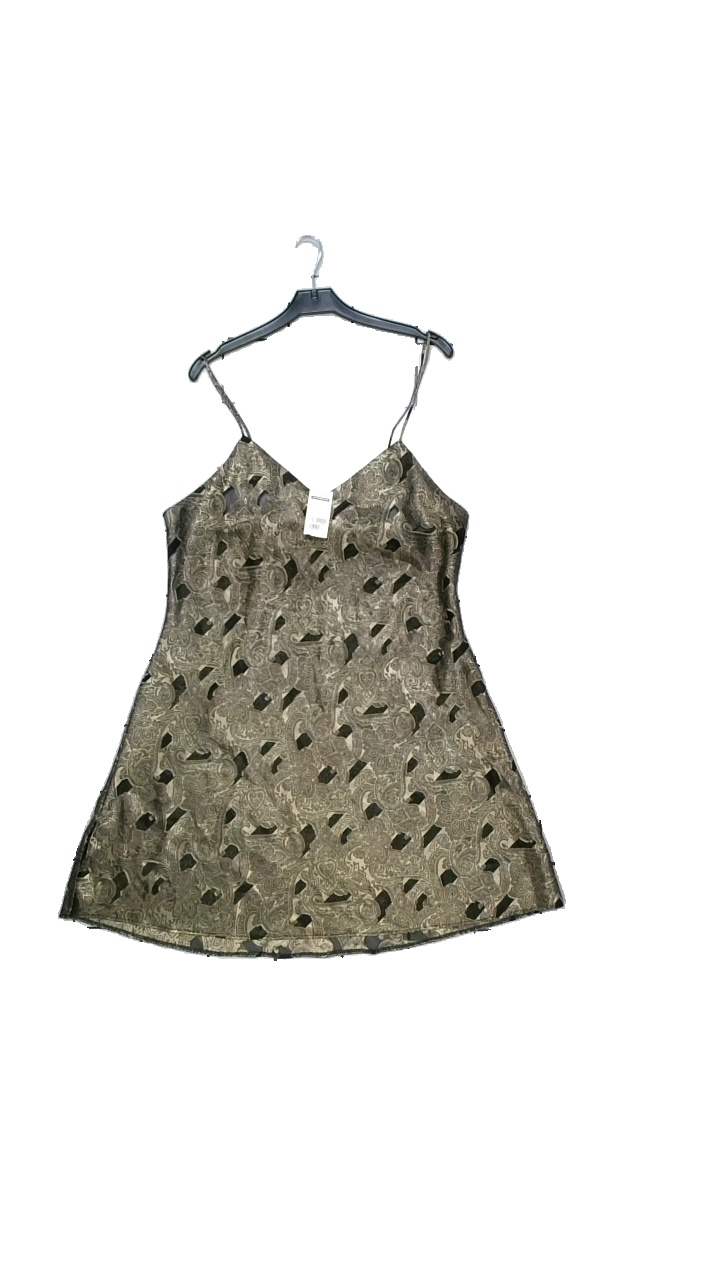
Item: Night Gown (Ladies)
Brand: Missing
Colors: Multicolor, Black, Yellow
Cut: Regular
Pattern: Geometric print
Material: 100% polyester
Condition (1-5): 5
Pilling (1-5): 4
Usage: Reuse
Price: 50-100